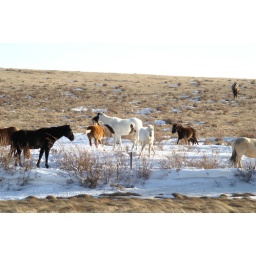
I saw these horses while driving down the road near Browning Montana.